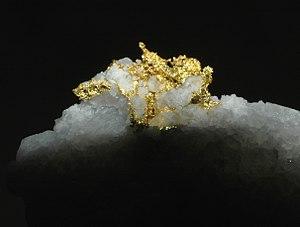
L'or natif est une espèce minérale naturelle, corps simple métallique, rare de formule chimique Au, correspondant principalement à l'élément chimique or noté Au. L'or appartient à la classe minéralogique des éléments natifs, en particulier il s'agit d'un métal natif. Ce métal précieux et noble peut être pur ou associé à d'autres métaux, comme l'argent, le cuivre, le palladium, le mercure, le fer ...